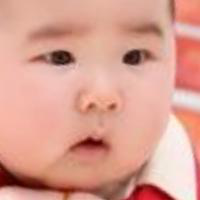
Age group: age 01-10